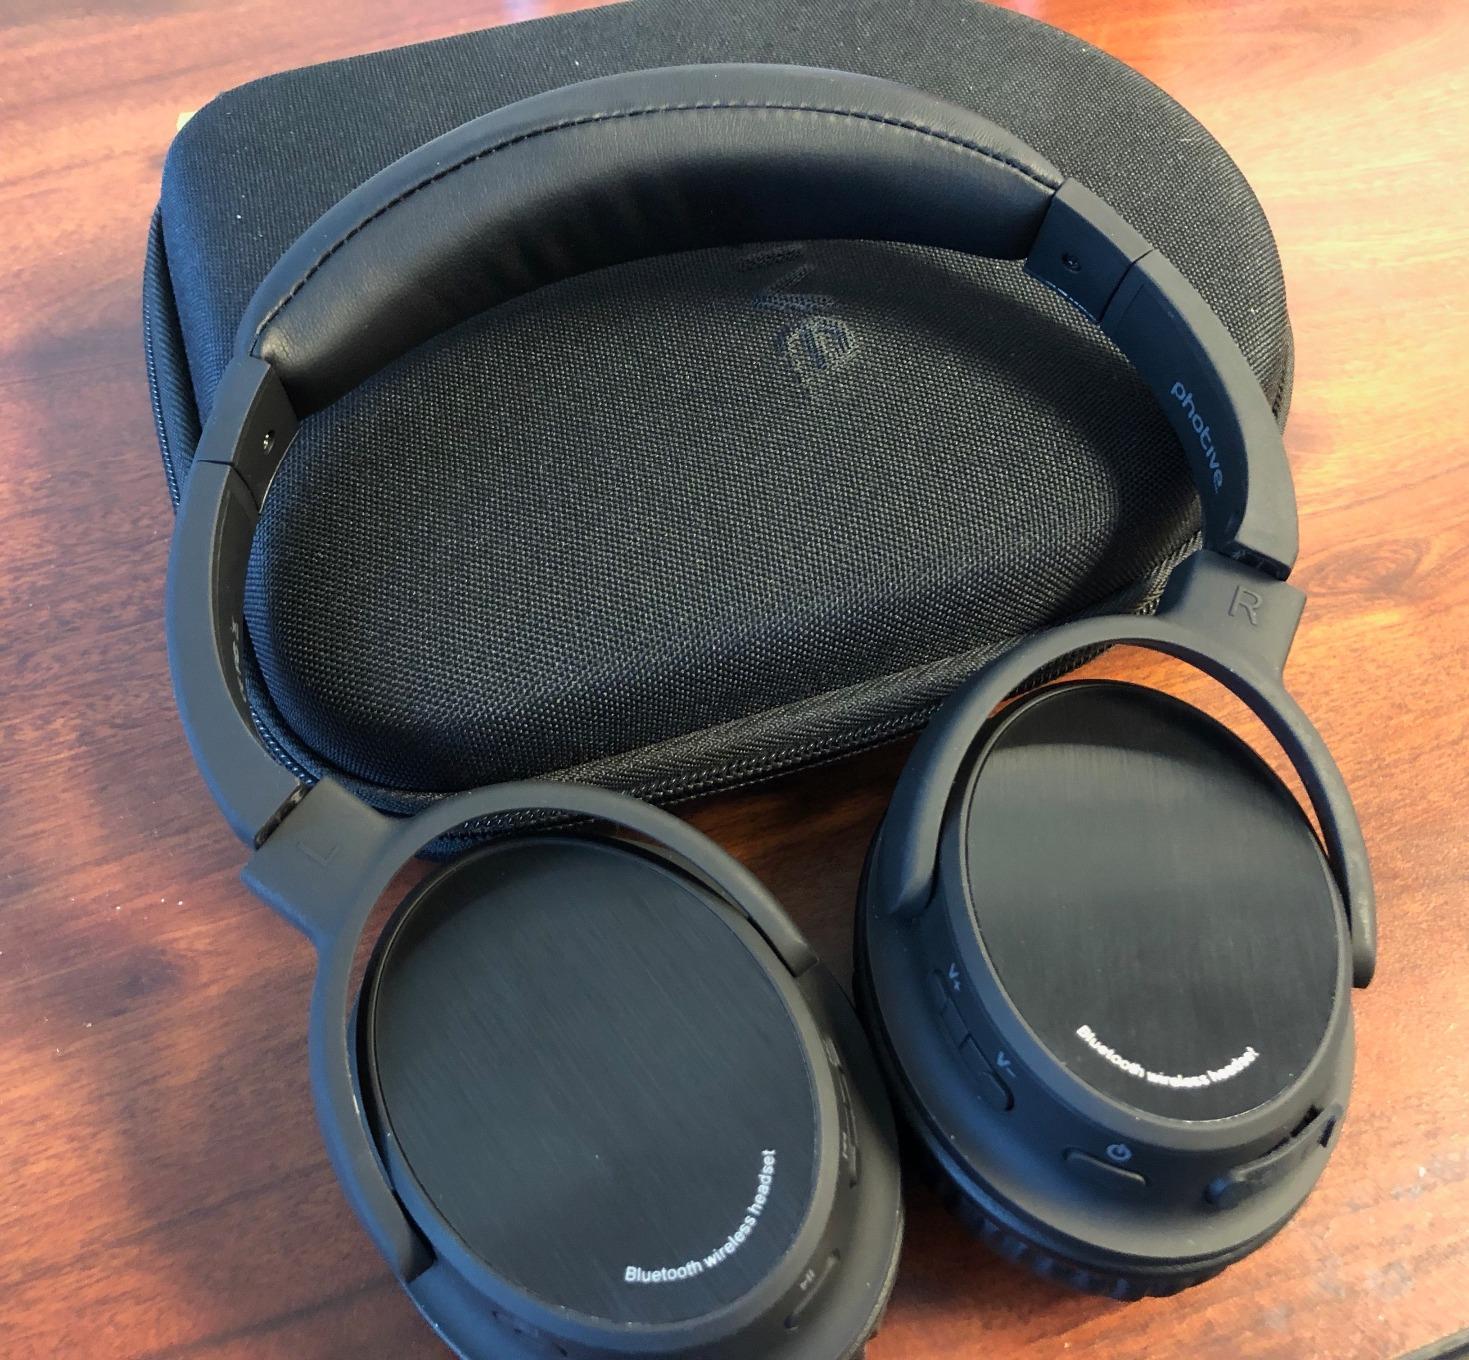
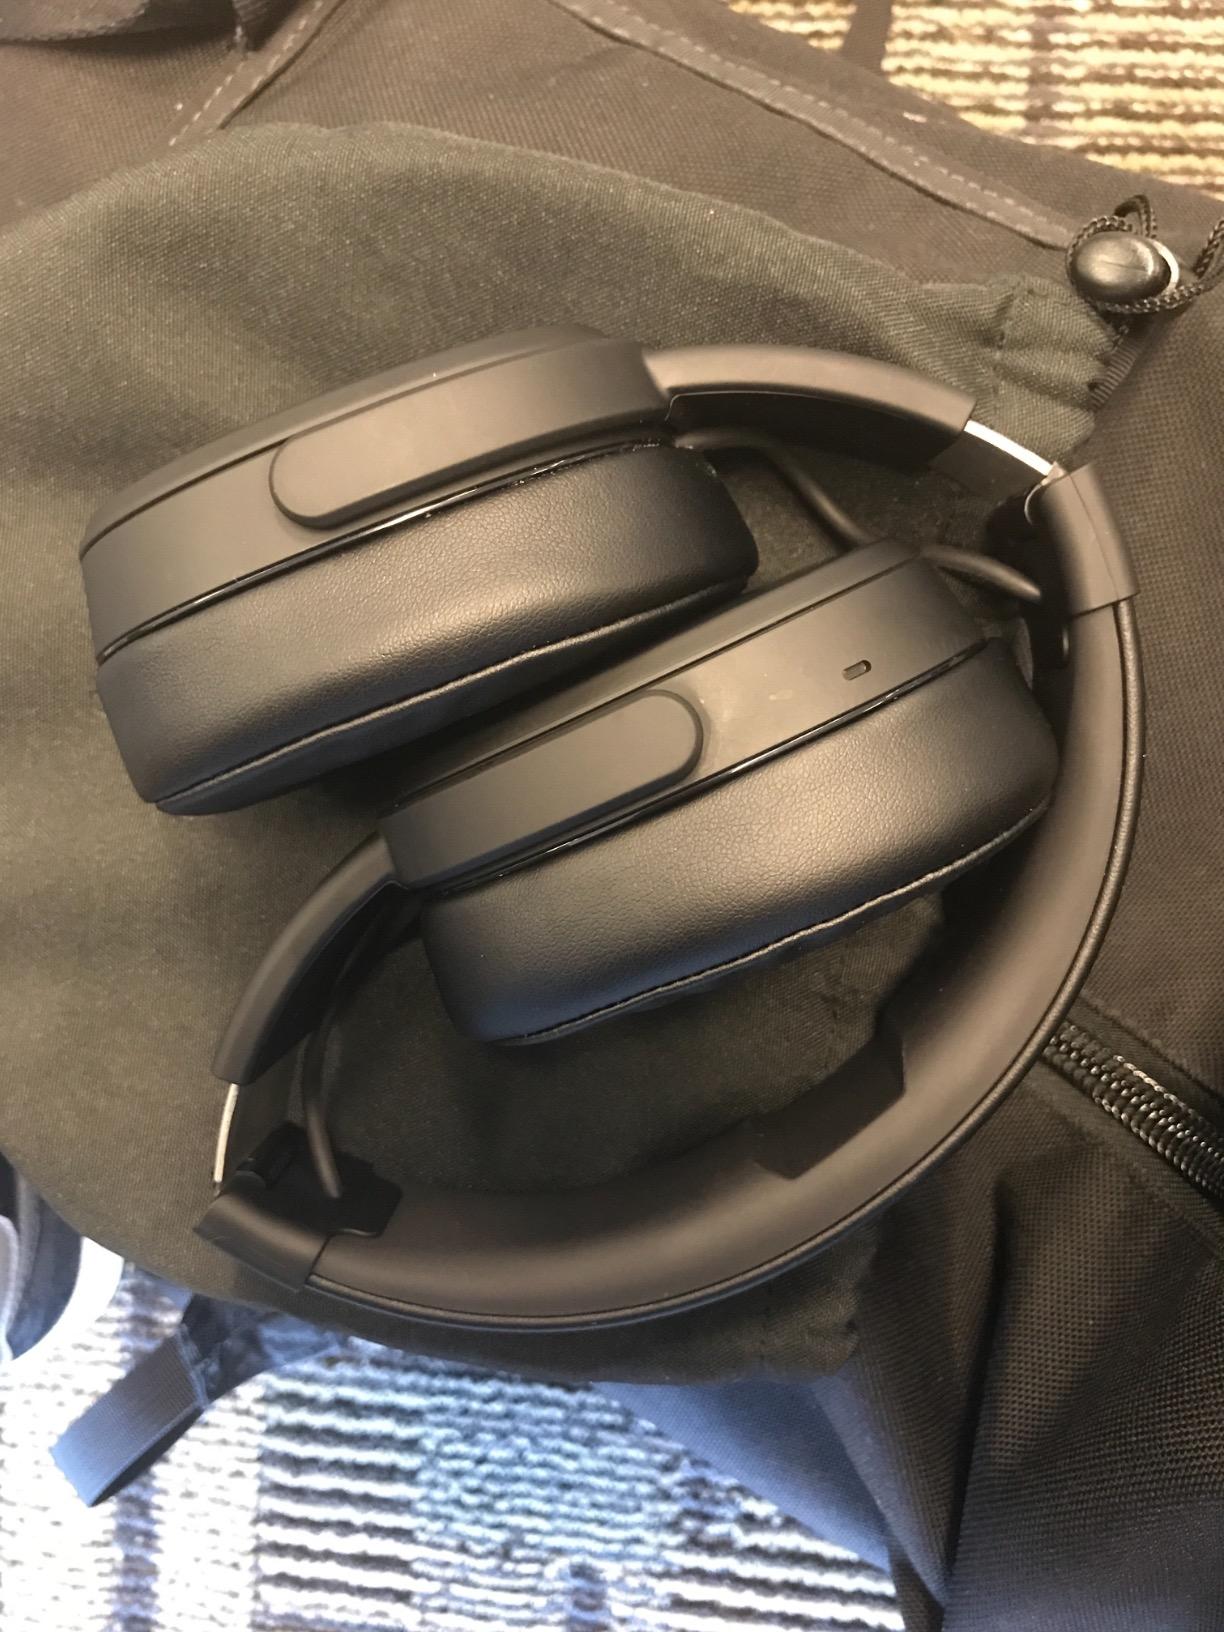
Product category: headphones
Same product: no